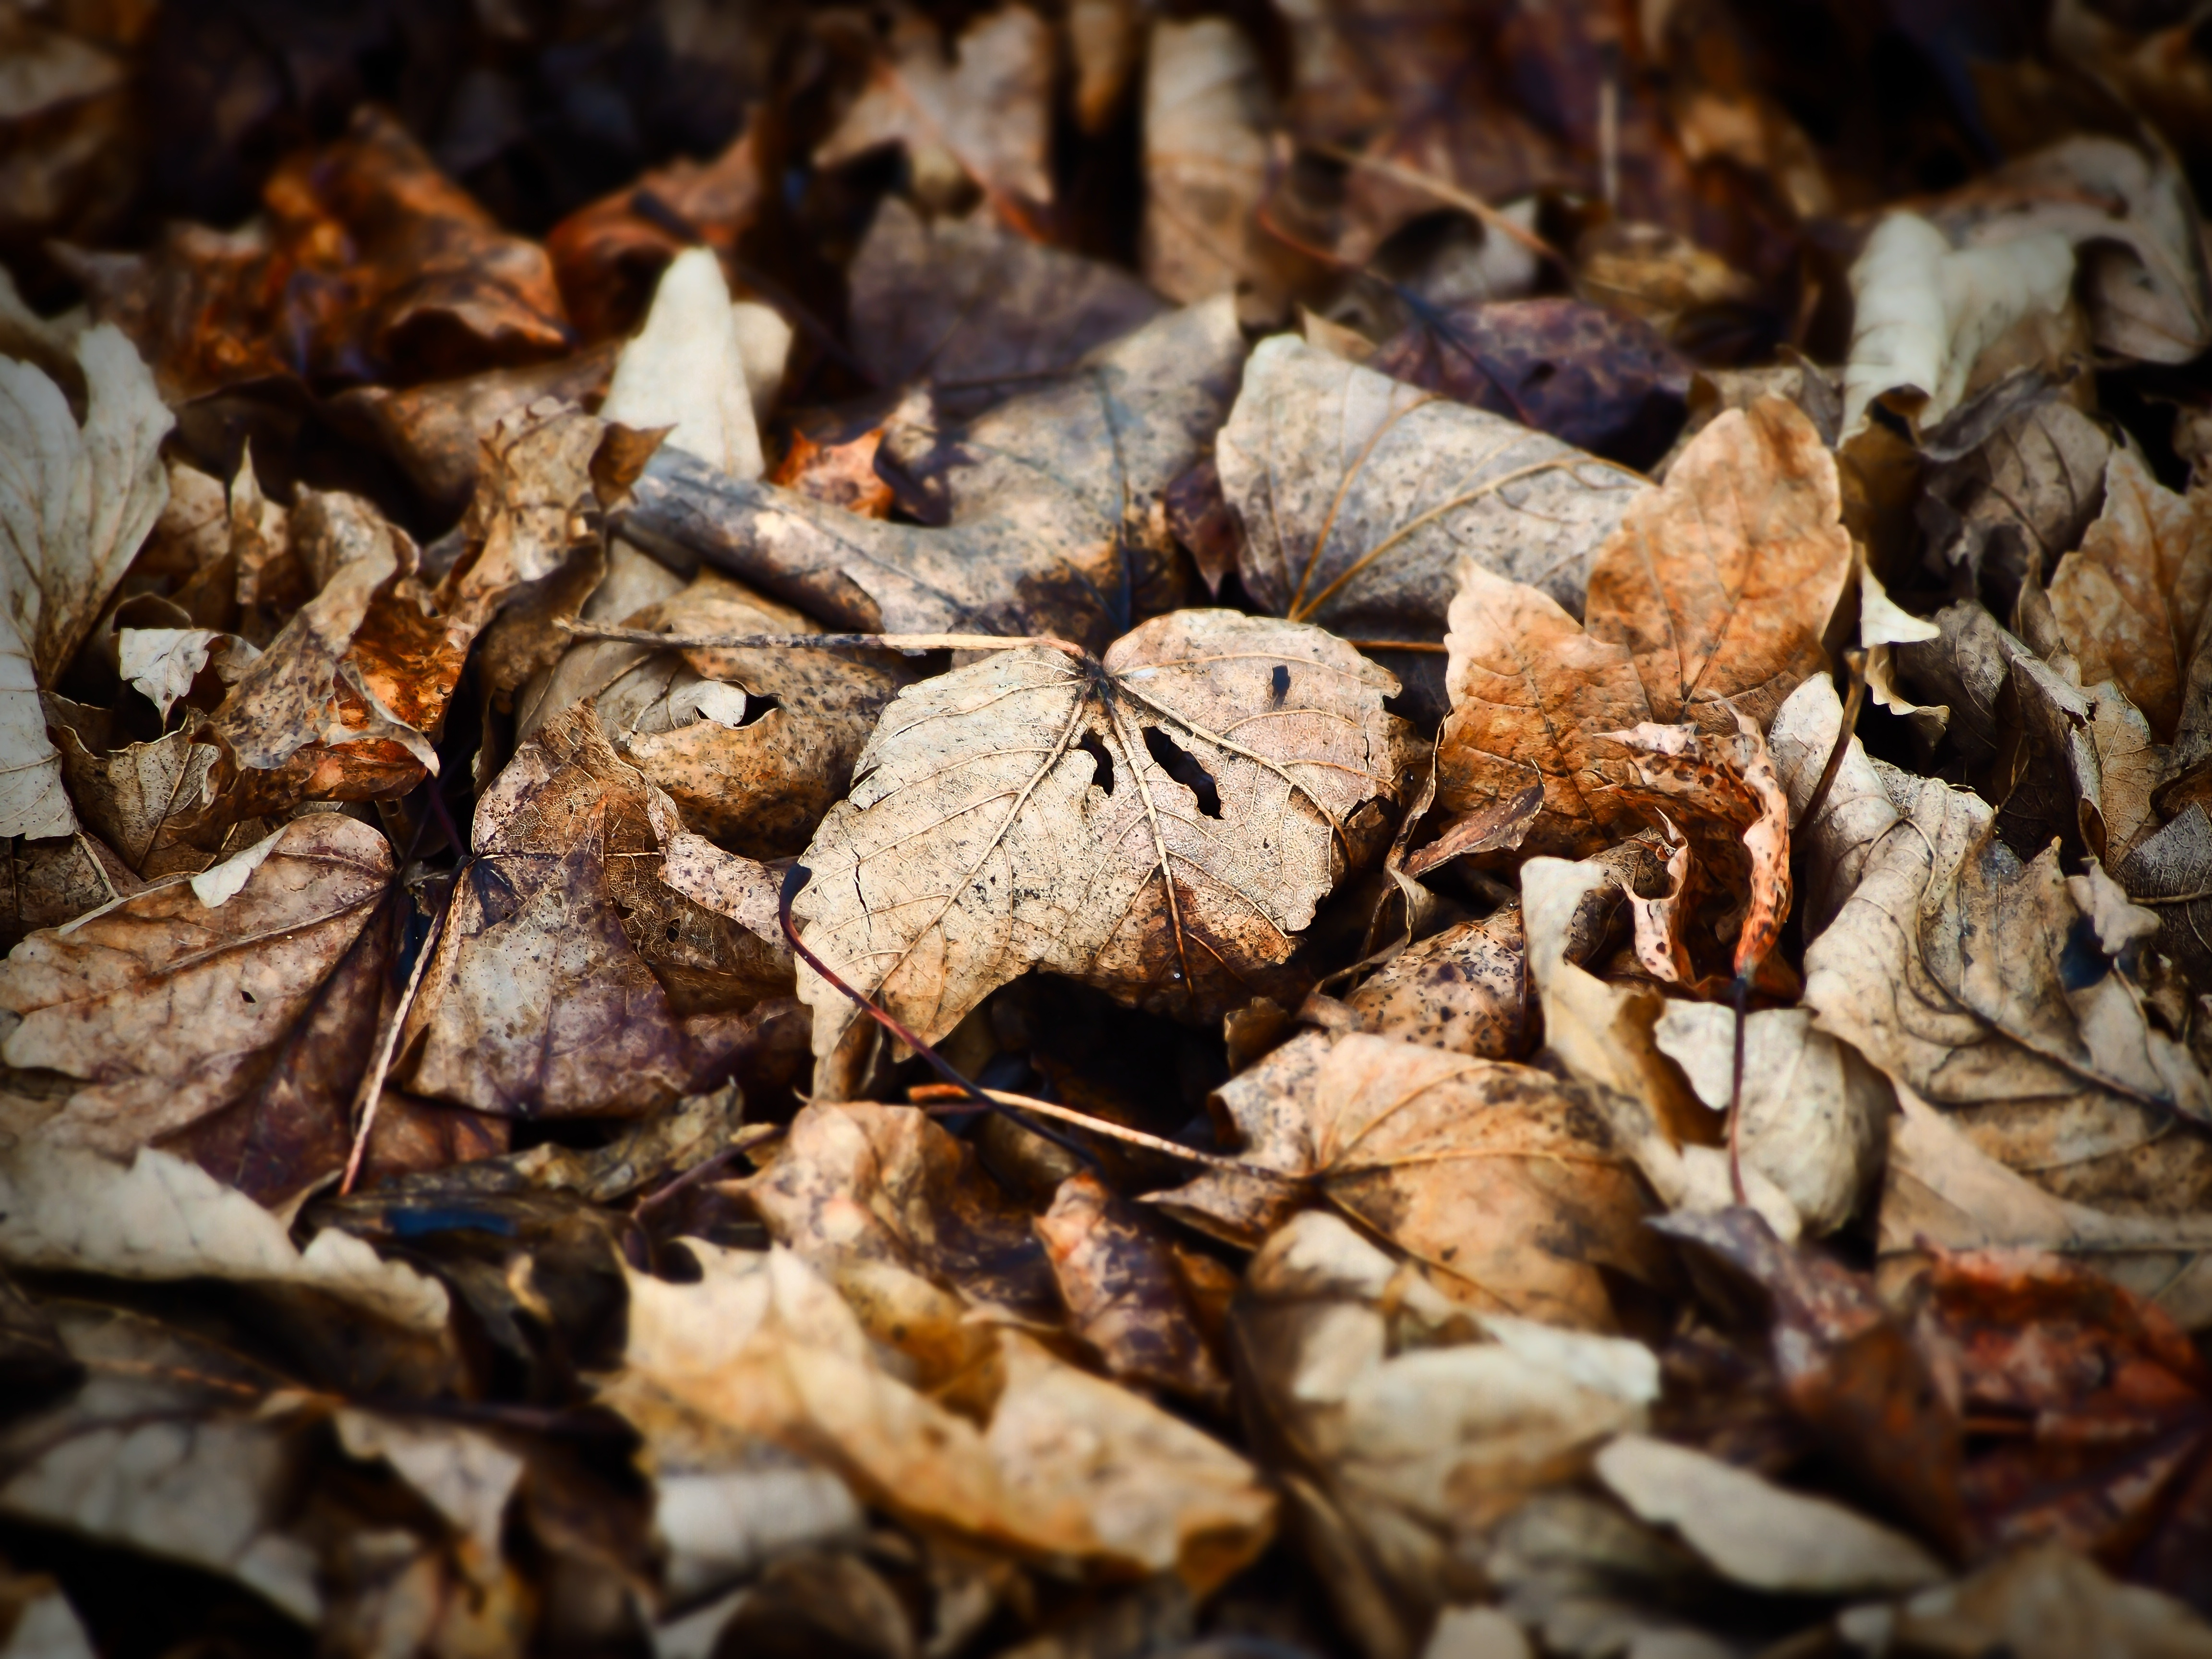
tree, nature, forest, rock, branch, winter, plant, wood, leaf, flower, trunk, autumn, soil, close, flora, season, close up, leaves, macro photography, woody plant